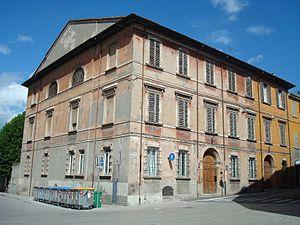
Cesena (Italie), le palazzo Mazzoli-Ghini
Les Palazzi de Cesena sont des édifices de classe situés dans le centre historique de Cesena en Émilie-Romagne, Italie.